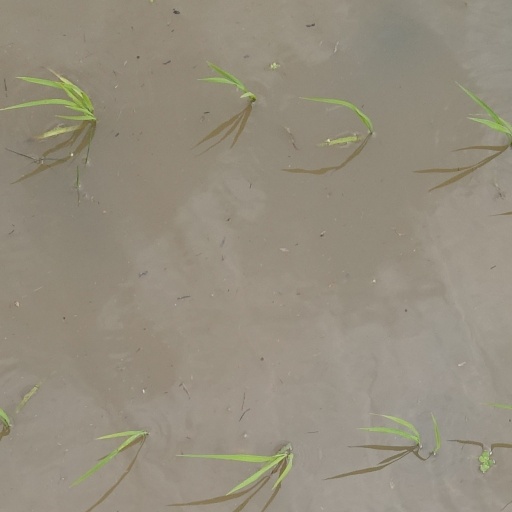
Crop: rice